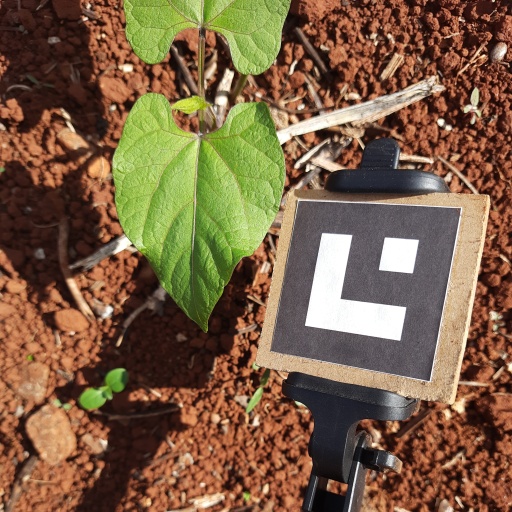
Observations: wavy surface, no eating holes, under sunlight